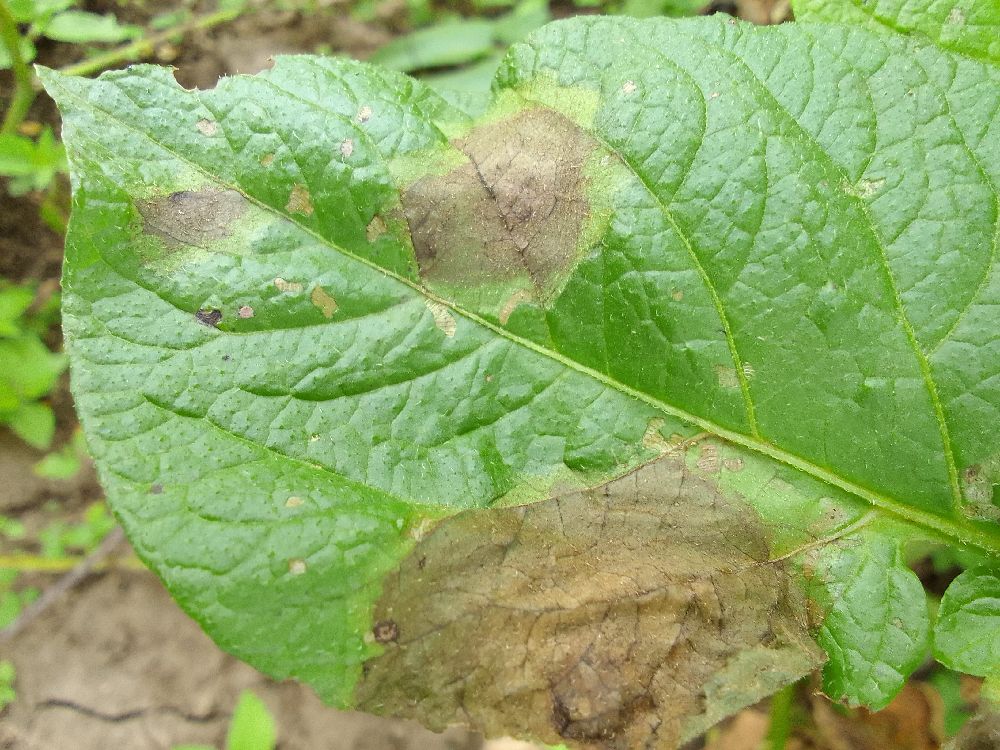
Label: Late blight